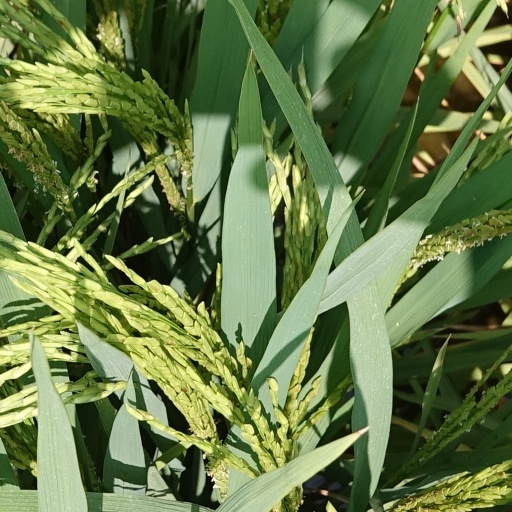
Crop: rice